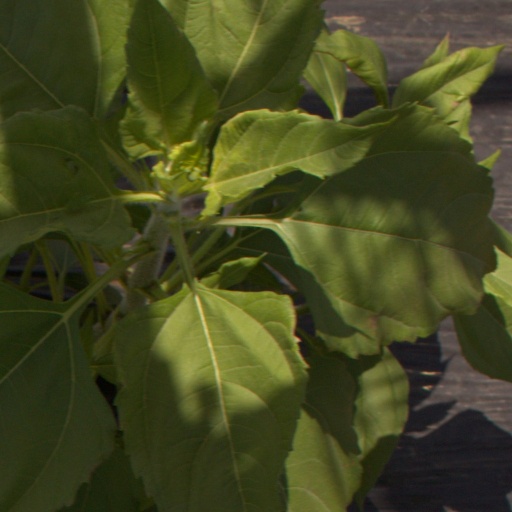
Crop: Jerusalem artichoke